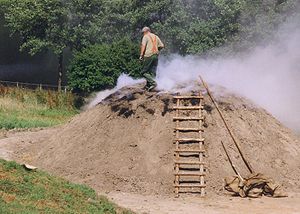
Kulsvier
Kulmile på Westfälisches Freilichtmuseum i Hagen.
Kulsviere var de fagfolk, som omdannede ved til trækul gennem en tørdestillation. Det praktiske arbejde bestod i at sætte stakke af tætpakket træ, kulmiler, op i skoven, at antænde en sagte ild og at passe ilttilførslen gennem flere døgn. Derefter blev kulmilen slukket, og når den var kold nok, blev den åbnet, og trækullet blev taget ud og kørt bort til anvendelse i fremstilling af glas, metal, krudt eller andet, der kræver ren forbrænding ved høj temperatur.